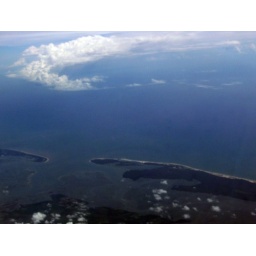
A view from the airplane flying near Cape Canaveral, FL (Space Center)